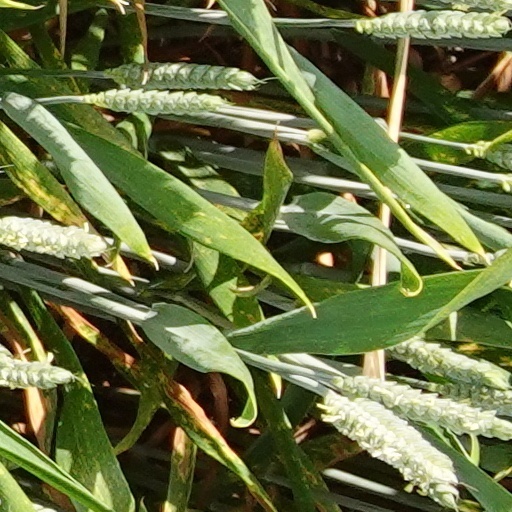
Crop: wheat